Santé Diabète

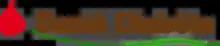

Santé Diabète (SD) (Health Diabetes) is a French non-governmental organization (NGOs) whose headquarters is in Grenoble (France) which is working on strengthening health systems to improve the prevention and management of diabetes in Africa. As part of a chronic disease like diabetes, improving the quality of care saves thousands of lives but also improves the quality of life for people living with diabetes.